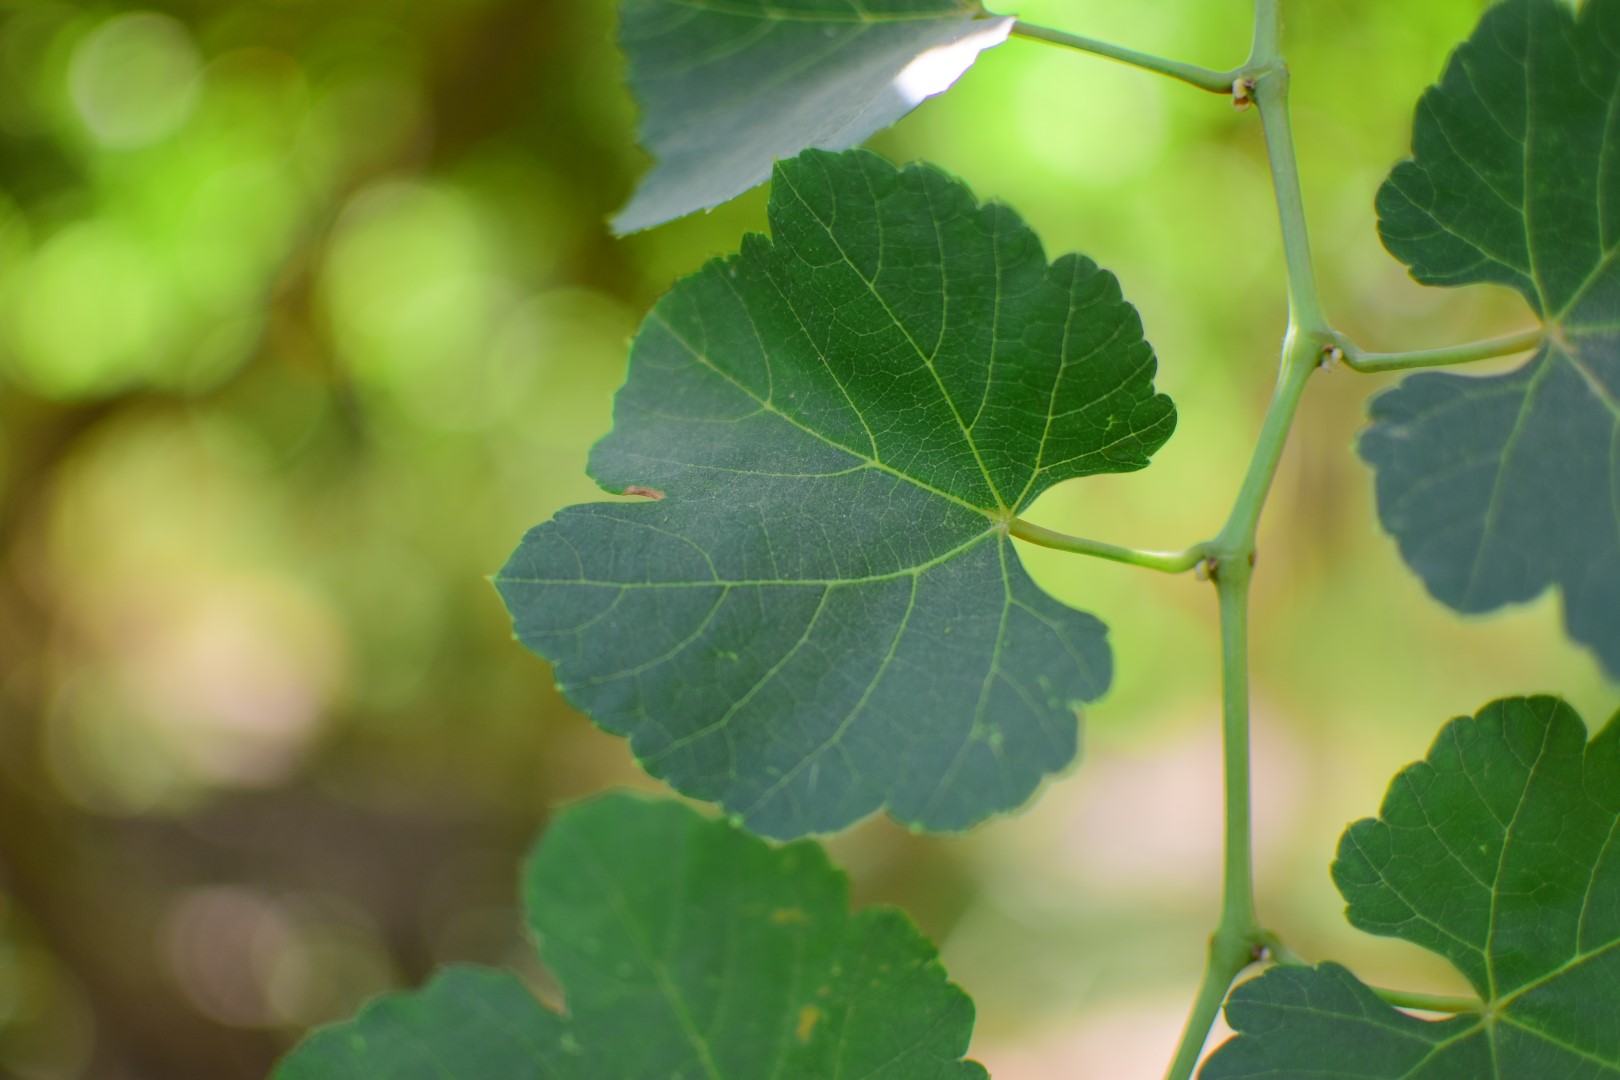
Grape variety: Shdah